The Knickerbocker Hotel

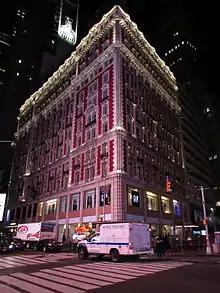
The hotel at night in 2015

When the Knickerbocker Building became the headquarters of "Newsweek" magazine in October 1940, it was renamed the "Newsweek Building". Also in the 1940s, an employment agency and art office. The Ryan Hotel structure at 140 West 42nd Street, which had been part of the original Knickerbocker Hotel but not the subsequent office building, was sold in 1944 to an investor who intended to modify that structure heavily. Vincent Astor continued to own the Newsweek Building until 1957, until it was sold to a client of Bernard H. Kayden. The underlying land was simultaneously sold to Massachusetts Mutual Life Insurance, a subsidiary of Harry Helmsley's Helmsley-Spear company and Irving S. Wolper, for $2.75 million. In early 1959, "Newsweek" signed a lease for space on 444 Madison Avenue, with plans to move out of the Knickerbocker during the beginning of that May.